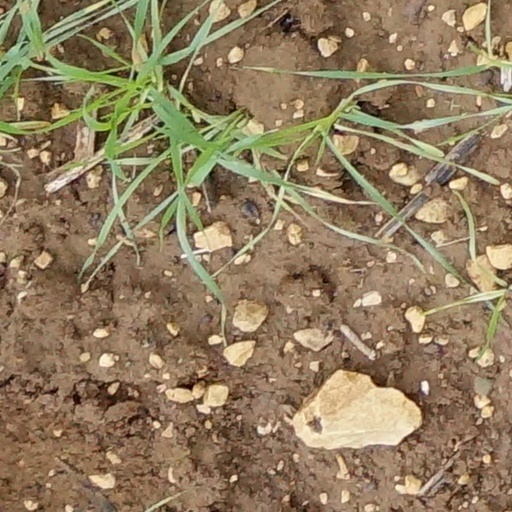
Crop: wheat